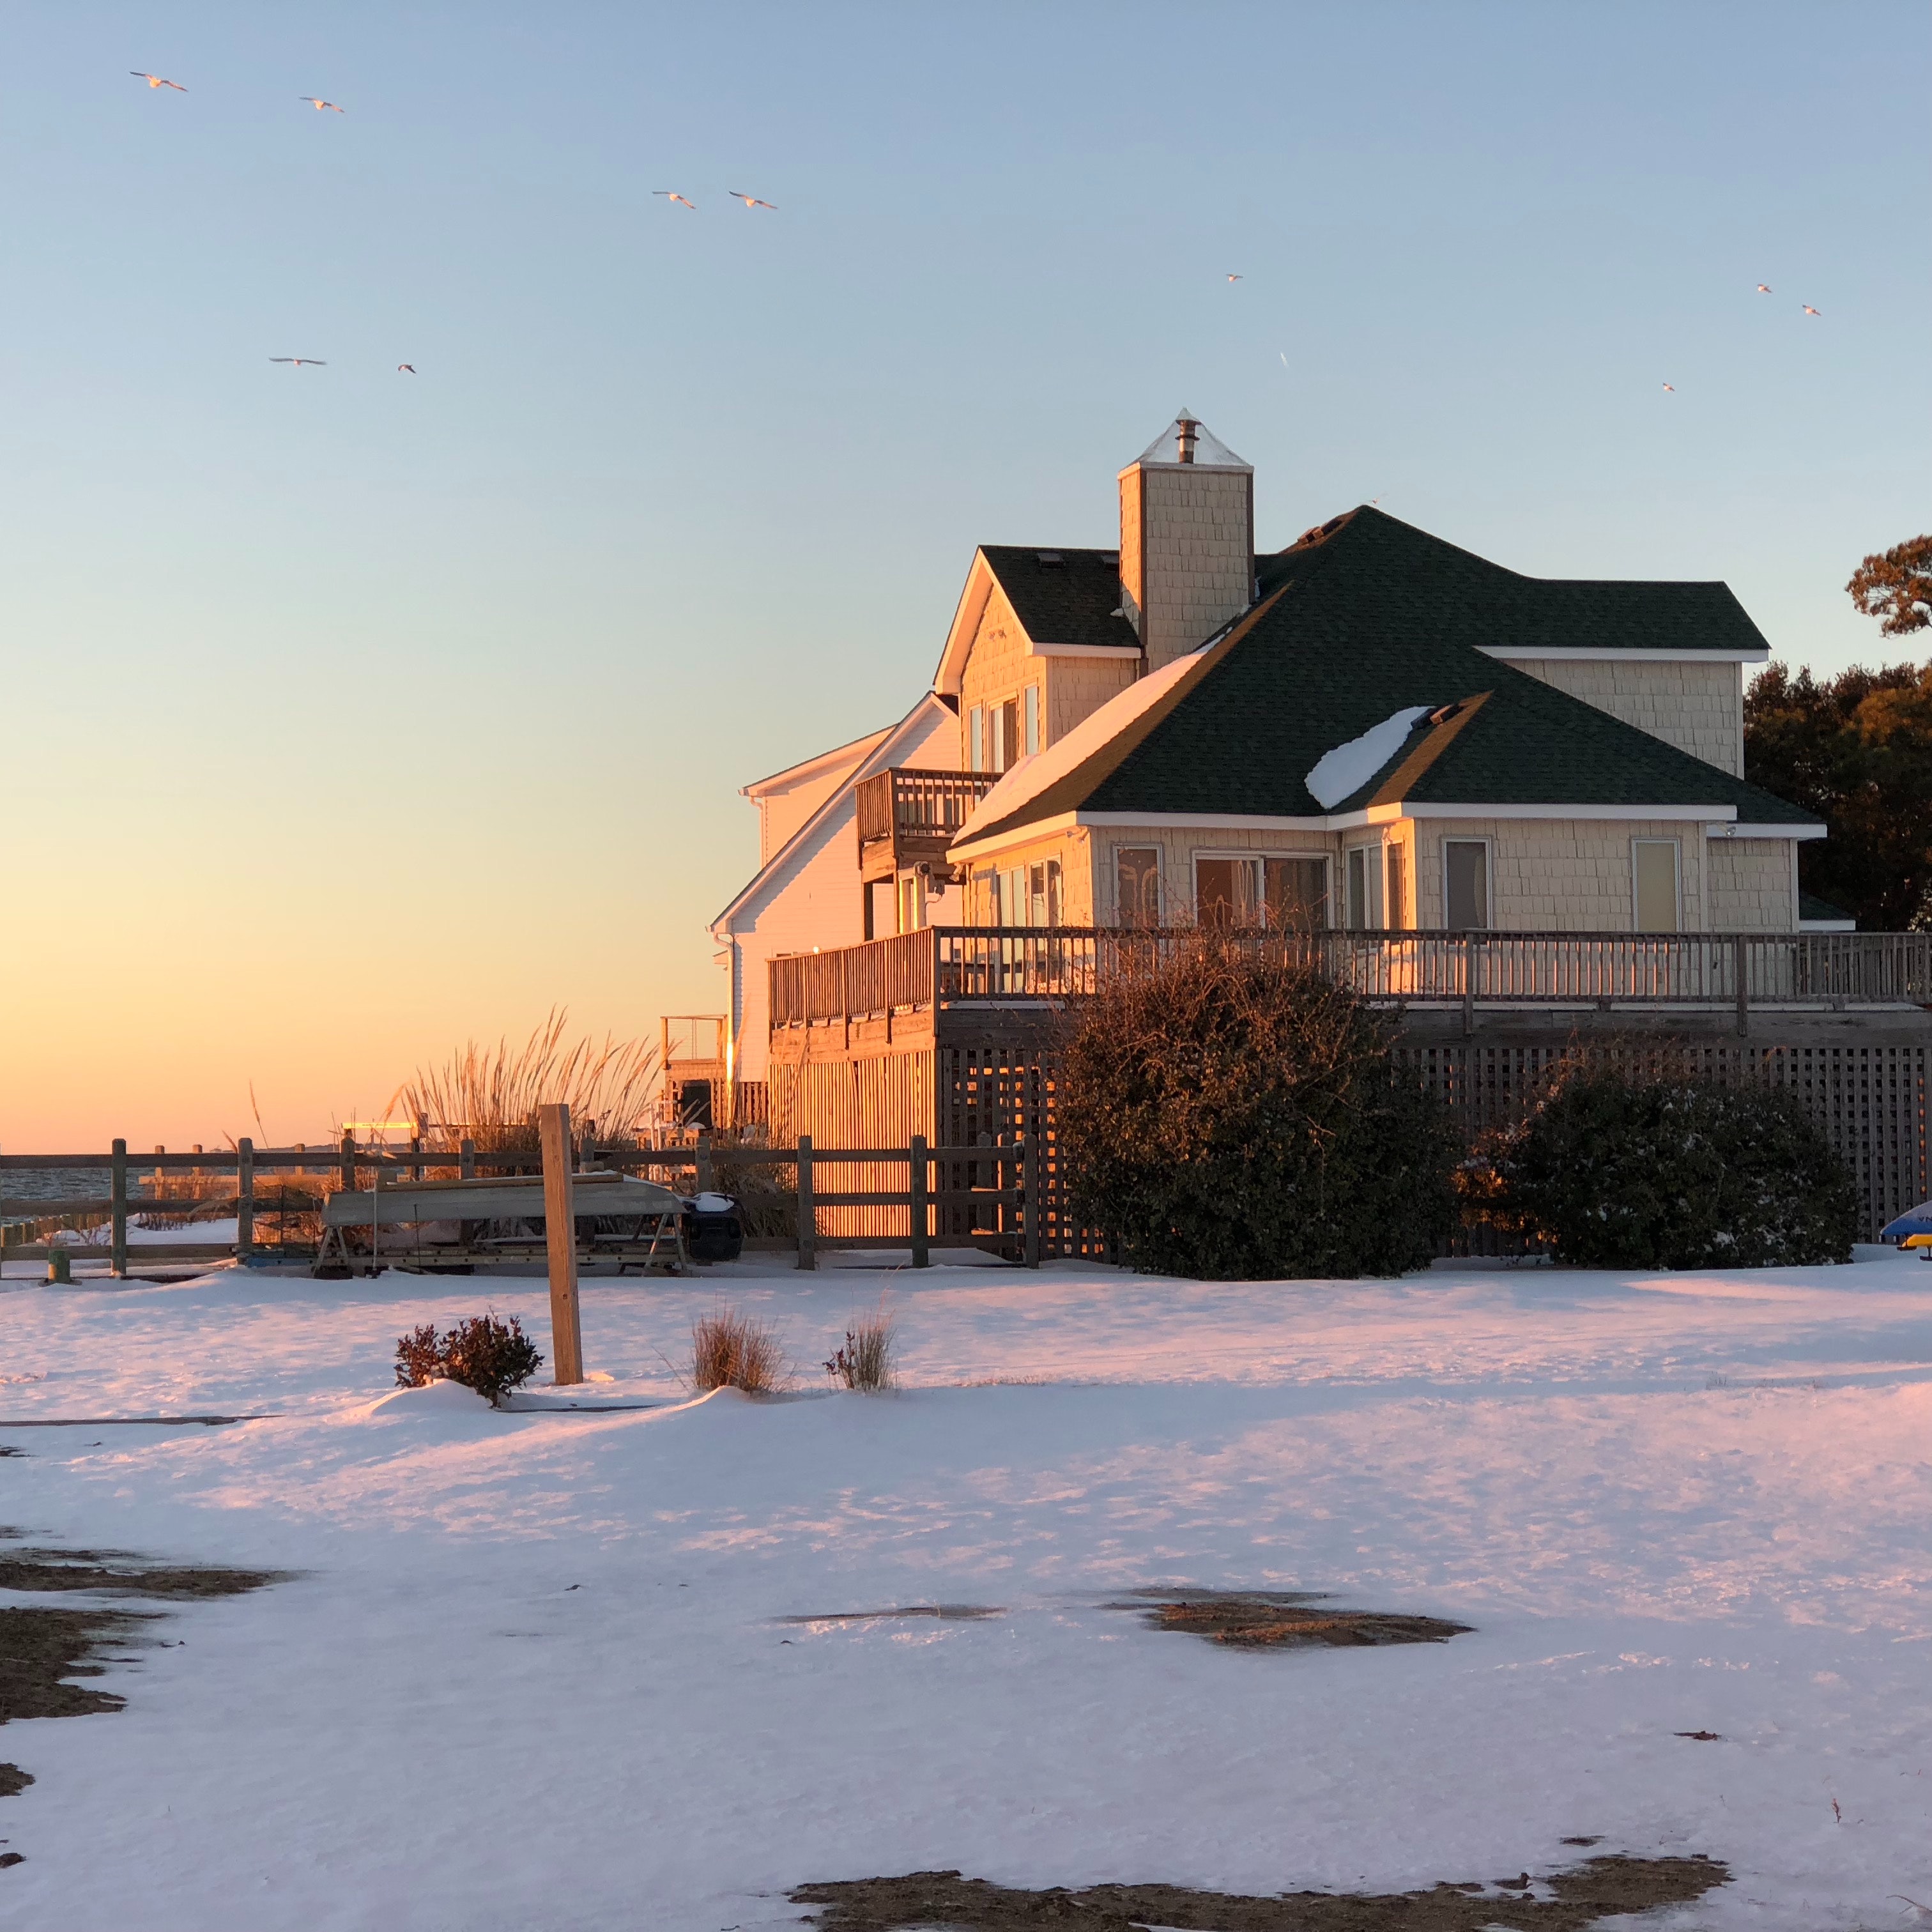
snow, sky, winter, home, house, residential area, freezing, morning, cloud, suburb, evening, water, tree, building, neighbourhood, real estate, architecture, rural area, sunlight, ice, roof, cottage